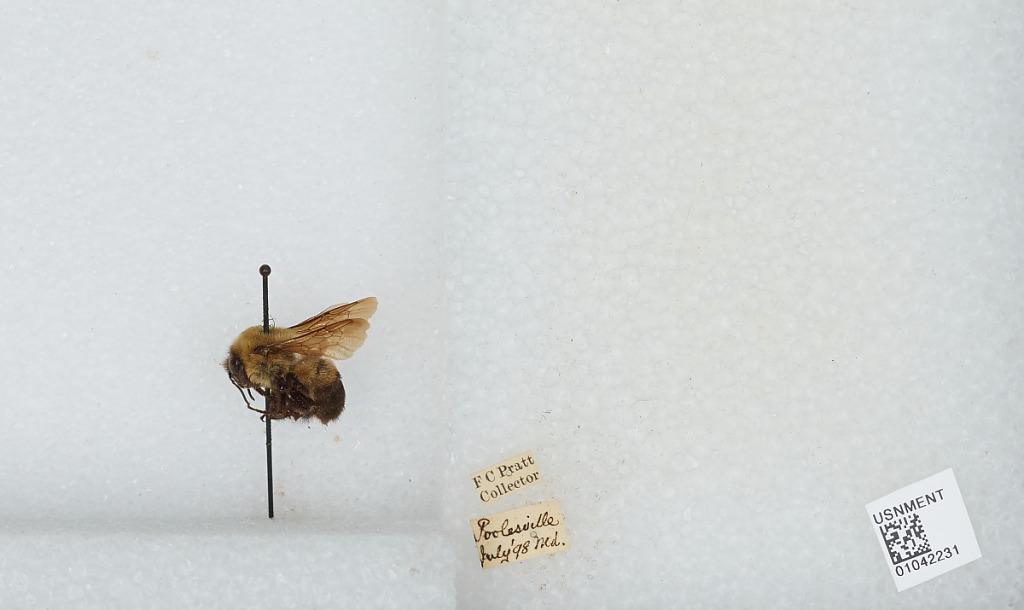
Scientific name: Bombus sp.
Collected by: F. Pratt
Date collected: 1898-7-
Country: United States
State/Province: Maryland
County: Montgomery
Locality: Poolesville
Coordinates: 39.1459, -77.4169